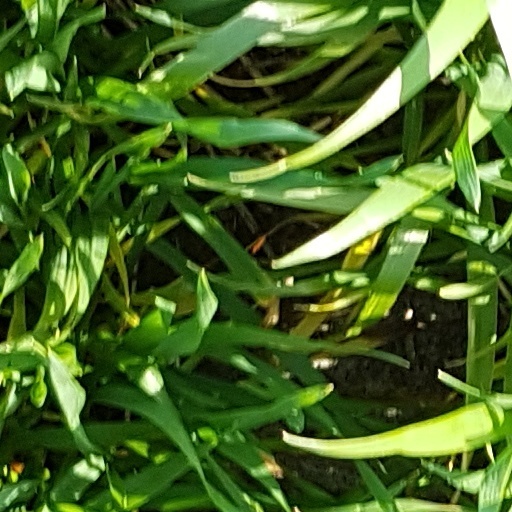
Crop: wheat